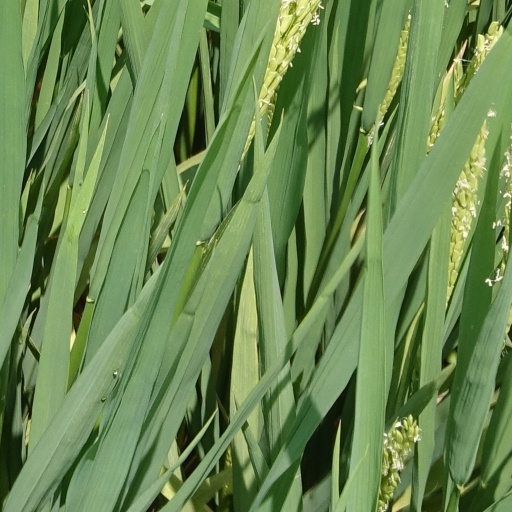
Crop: rice